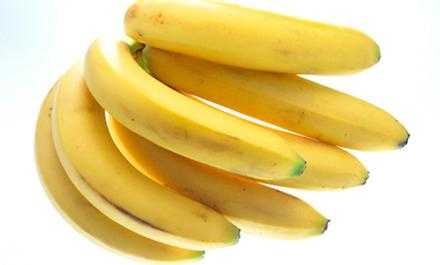
Label: Banana